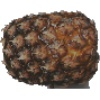
Label: pineapple